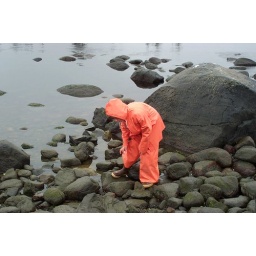
boy in orange